Quechua people

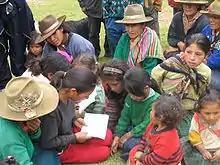
Quechuas from Conchucos, in Ancash, Peru.

A distinction is made between two primary types of joint work. In the case of "mink'a", people work together for projects of common interest (such as the construction of communal facilities). "Ayni" is, in contrast, reciprocal assistance, whereby members of an "ayllu" help a family to accomplish a large private project, for example, house construction, and in turn can expect to be similarly helped later with a project of their own.